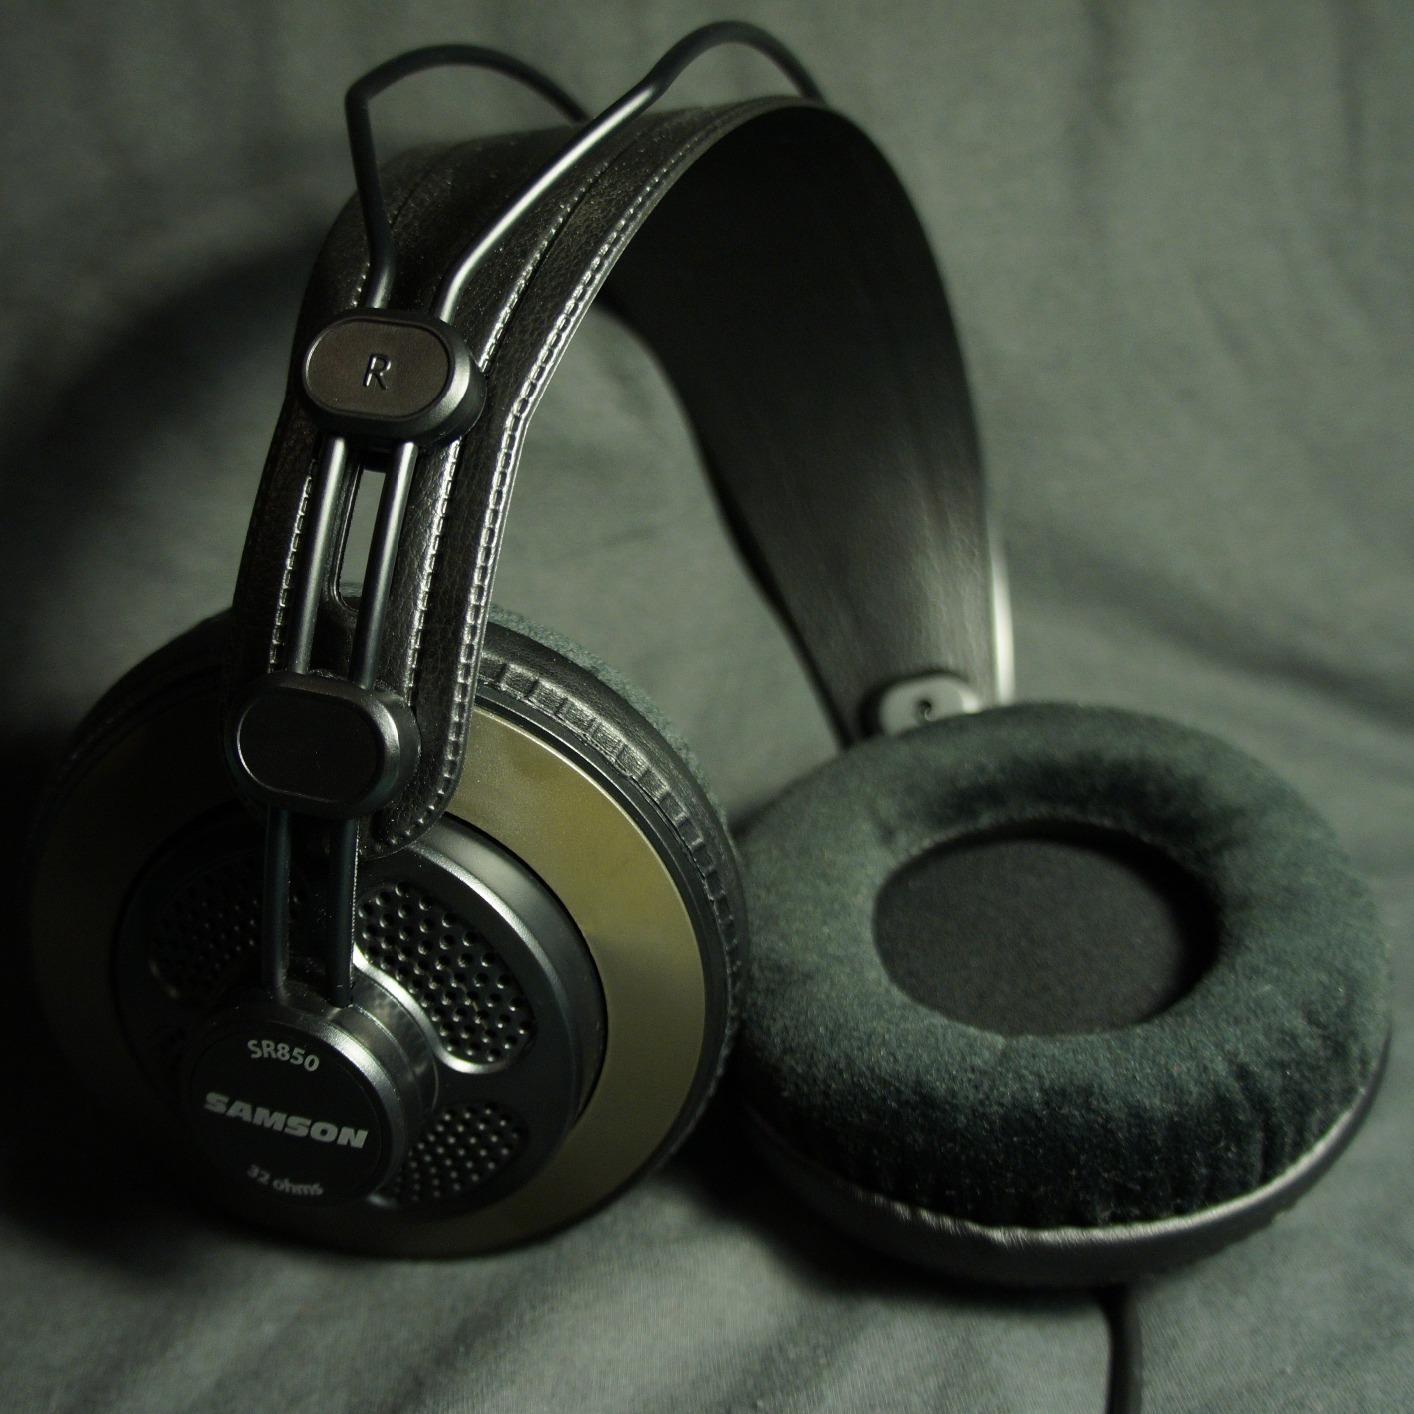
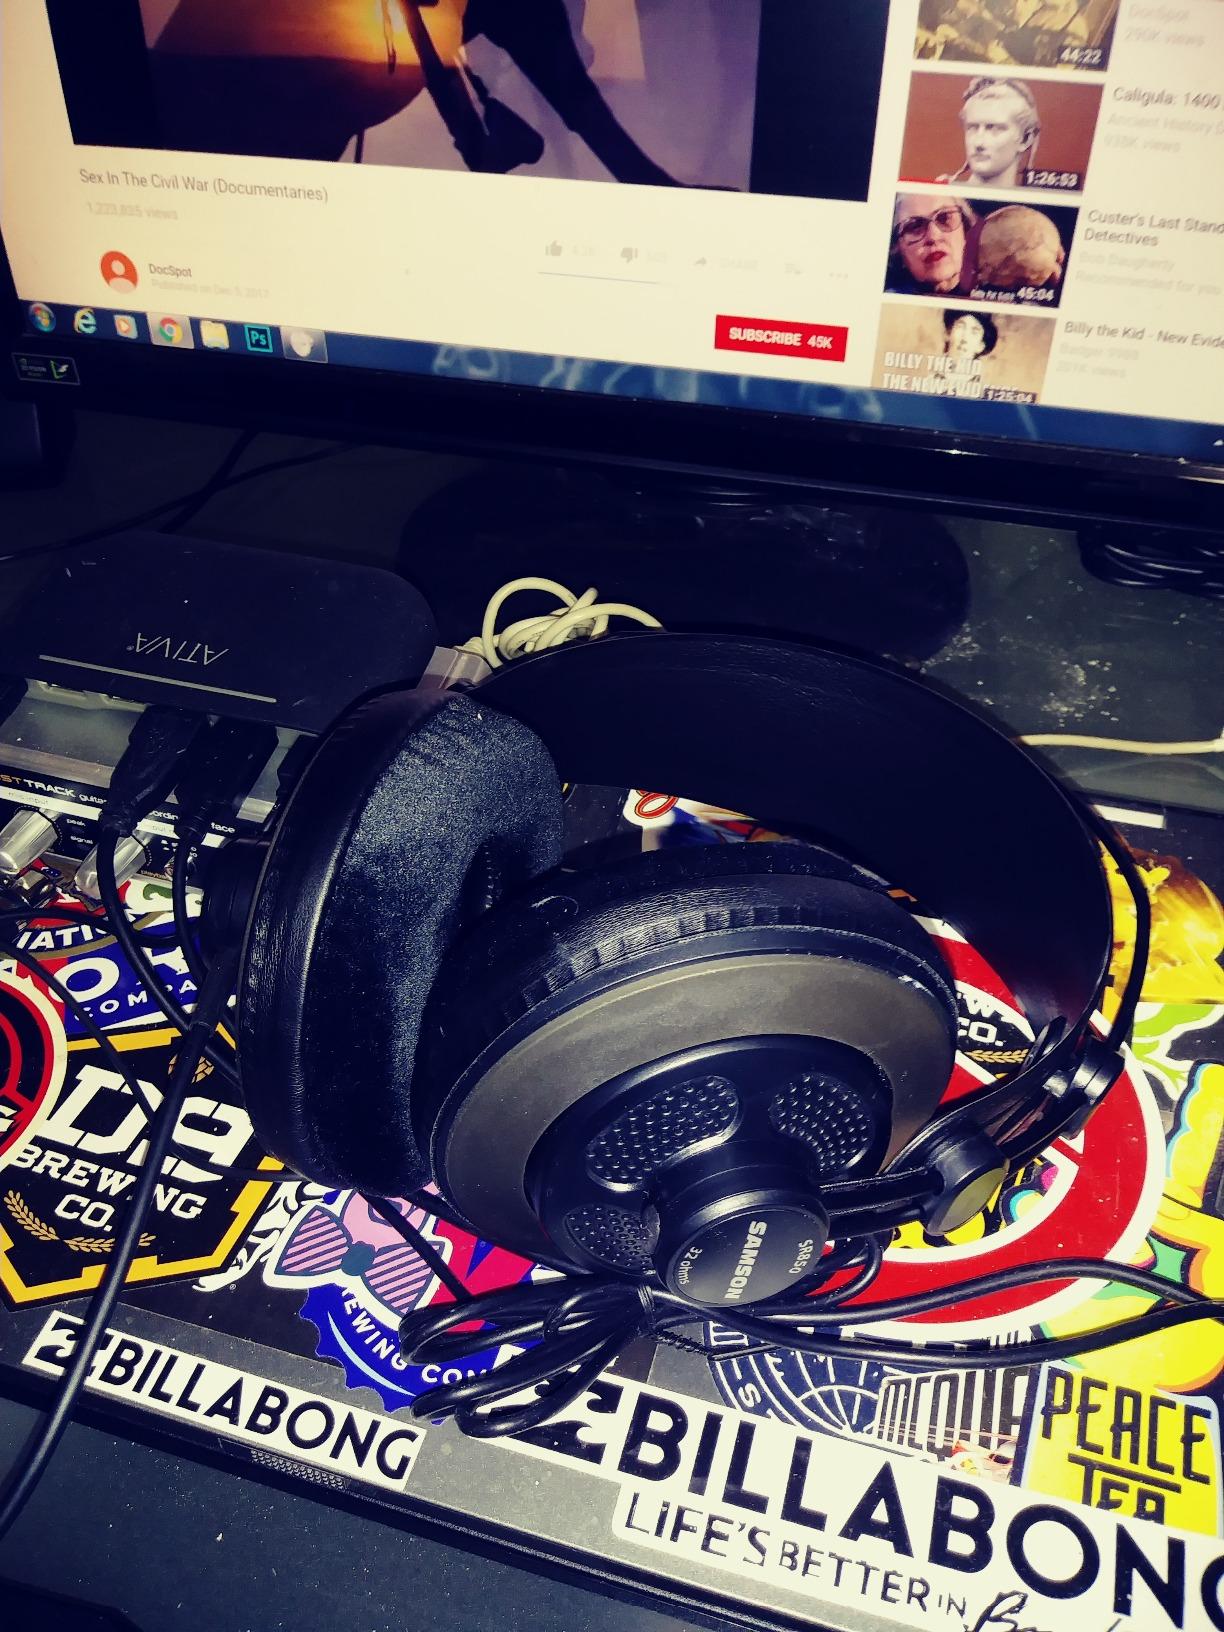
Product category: headphones
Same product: yes